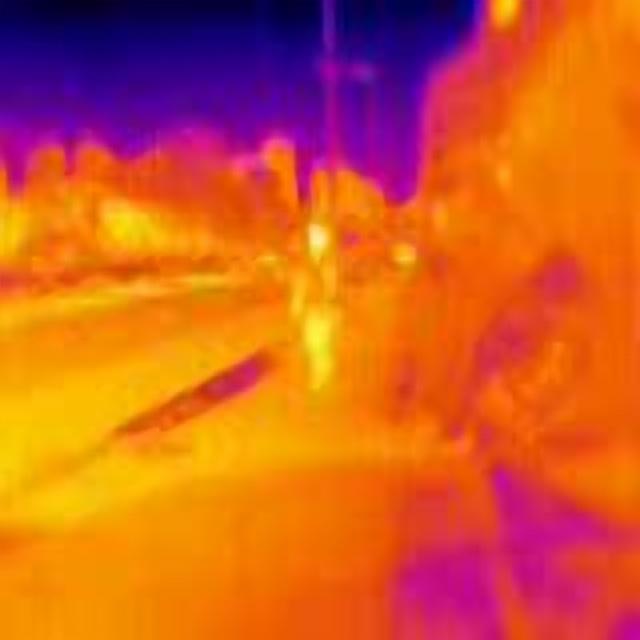
Detected objects:
label: person